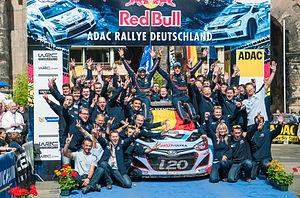
Thierry Neuville, né le 16 juin 1988 à Saint-Vith, est un pilote de rallye belge germanophone. Il pilote en WRC depuis 2012 et est engagé depuis 2014 avec l'équipe Hyundai World Rally Team sur une Hyundai i20 WRC. Son copilote est son compatriote Nicolas Gilsoul. Il a été vice-champion du monde WRC à de multiples reprises : en 2013, 2016, 2017, 2018 et 2019.